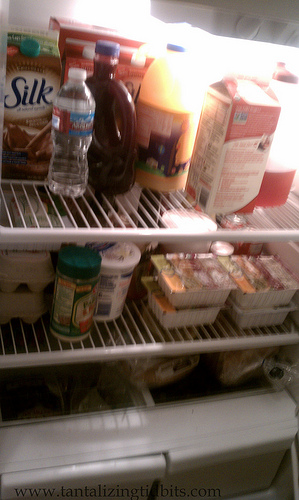
question: これは何ですか？
answer: 冷蔵庫です。

question: 冷蔵庫はどんな状態ですか？
answer: 扉が開けられています。

question: ミネラルウォーターは何本ありますか？
answer: 1本です。

question: 冷蔵庫の棚の仕切りはいくつありますか？
answer: 2つです。

question: キャップが白色のペットボトルは何本ありますか？
answer: 1本です。

question: 冷蔵庫の内装は何色ですか？
answer: 白色です。

question: コーヒーの絵柄があるパックのキャップは何色ですか？
answer: 緑色です。

question: コーヒーの絵柄があるパックにはどんな文字が書かれていますか？
answer: アルファベットです。